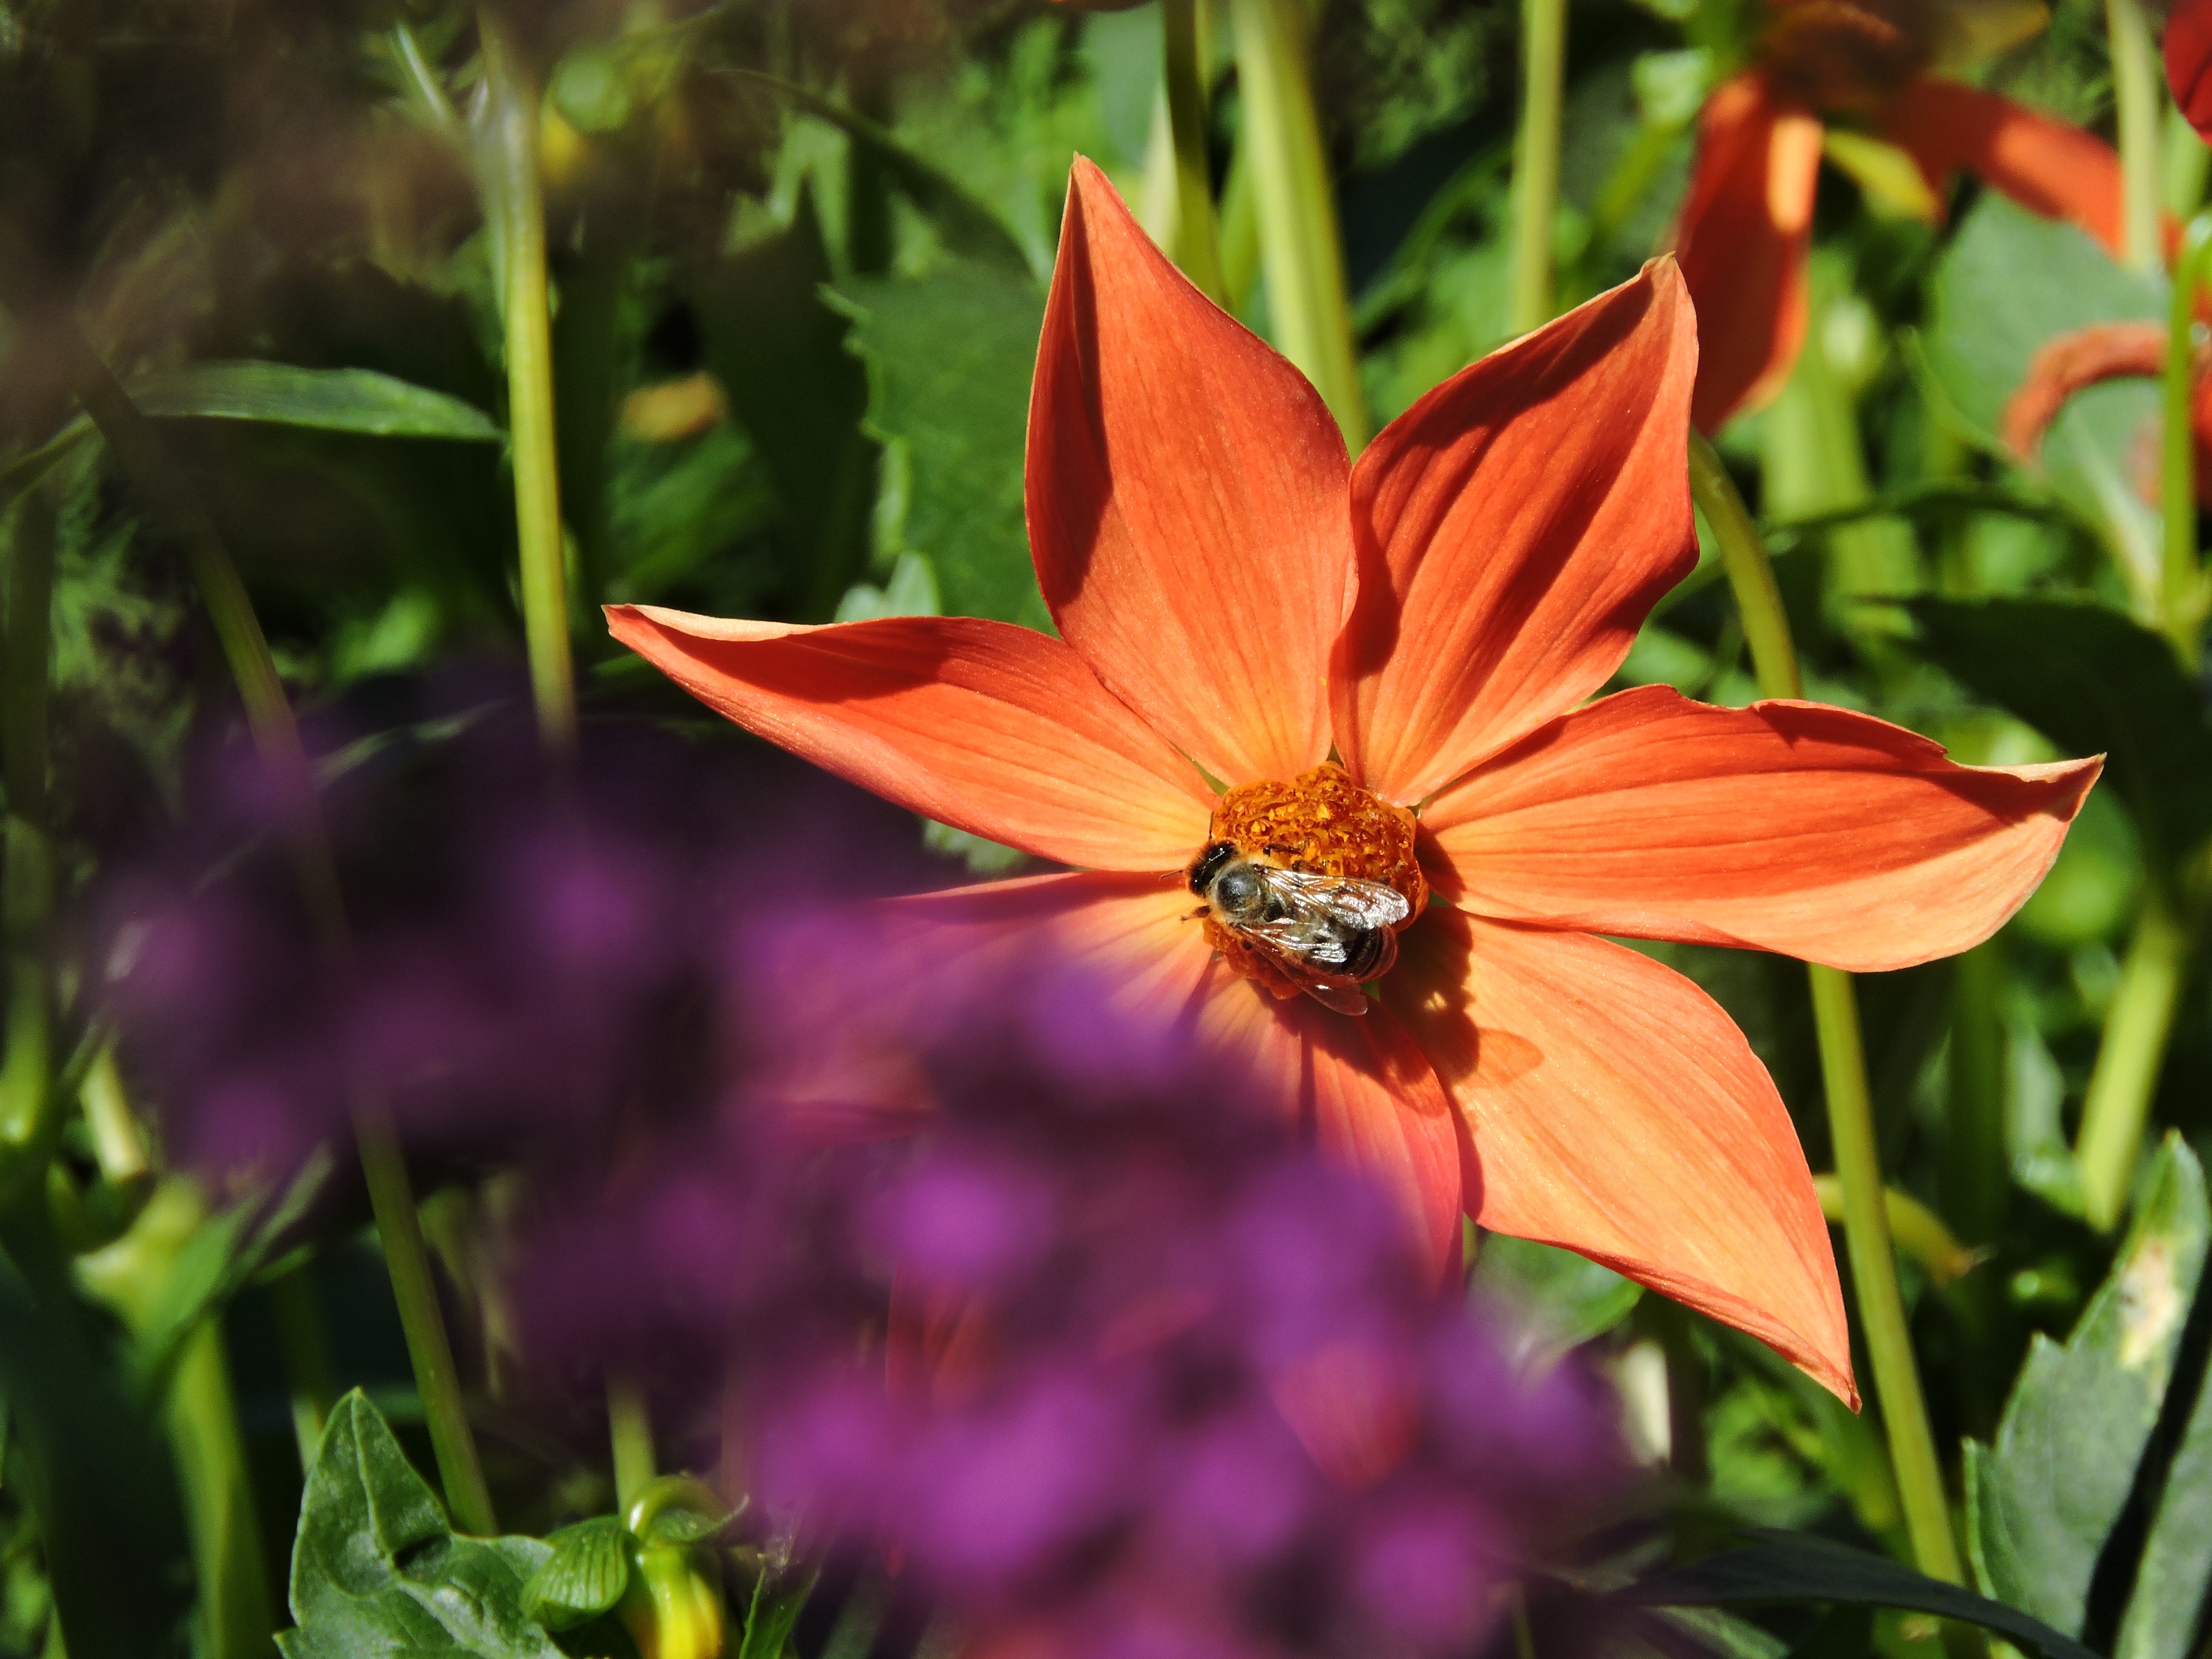
nature, plant, flower, purple, petal, insect, botany, garden, flora, invertebrate, wildflower, flowers, bee, nectar, daylily, macro photography, flowering plant, daisy family, land plant